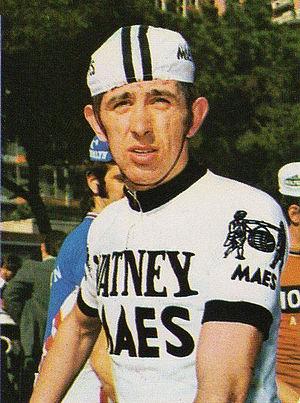
Frans Verbeeck est un coureur cycliste belge, né le 13 juin 1941 à Langdorp. Surnommé le « Laitier de Wilsele », il est professionnel de 1963 à 1977, à l'exception de la saison 1967. Au cours de ces années, il a remporté plus de 150 victoires, dont la plupart sur des courses d'un jour, sur lesquelles il compte également d’innombrables places d'honneur. Ses principaux succès sont le championnat de Belgique en 1973, le Circuit Het Volk en 1970 et 1972, l'Amstel Gold Race en 1971, la Flèche wallonne en 1974 et le Tour du Luxembourg en 1975 et 1976.